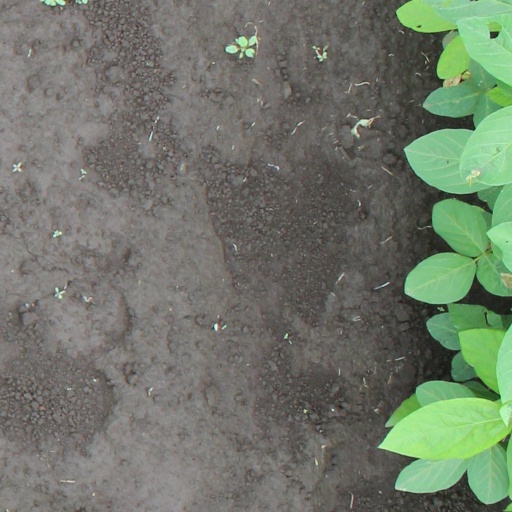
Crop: soybean